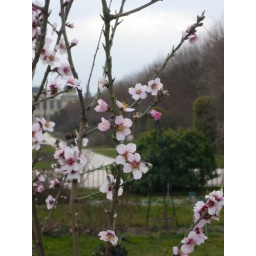
Flowers of the peach tree. They are white with a hint of pink in the tips.